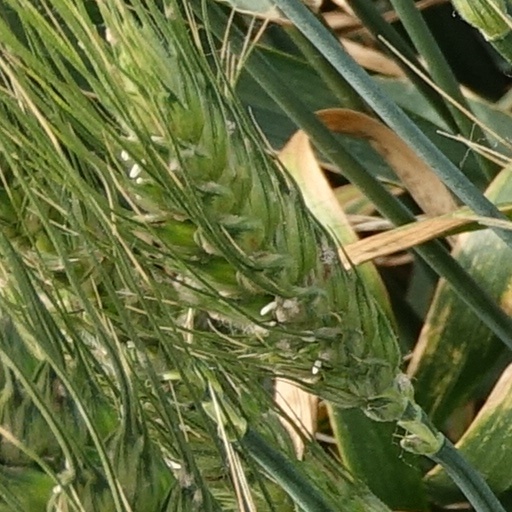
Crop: wheat